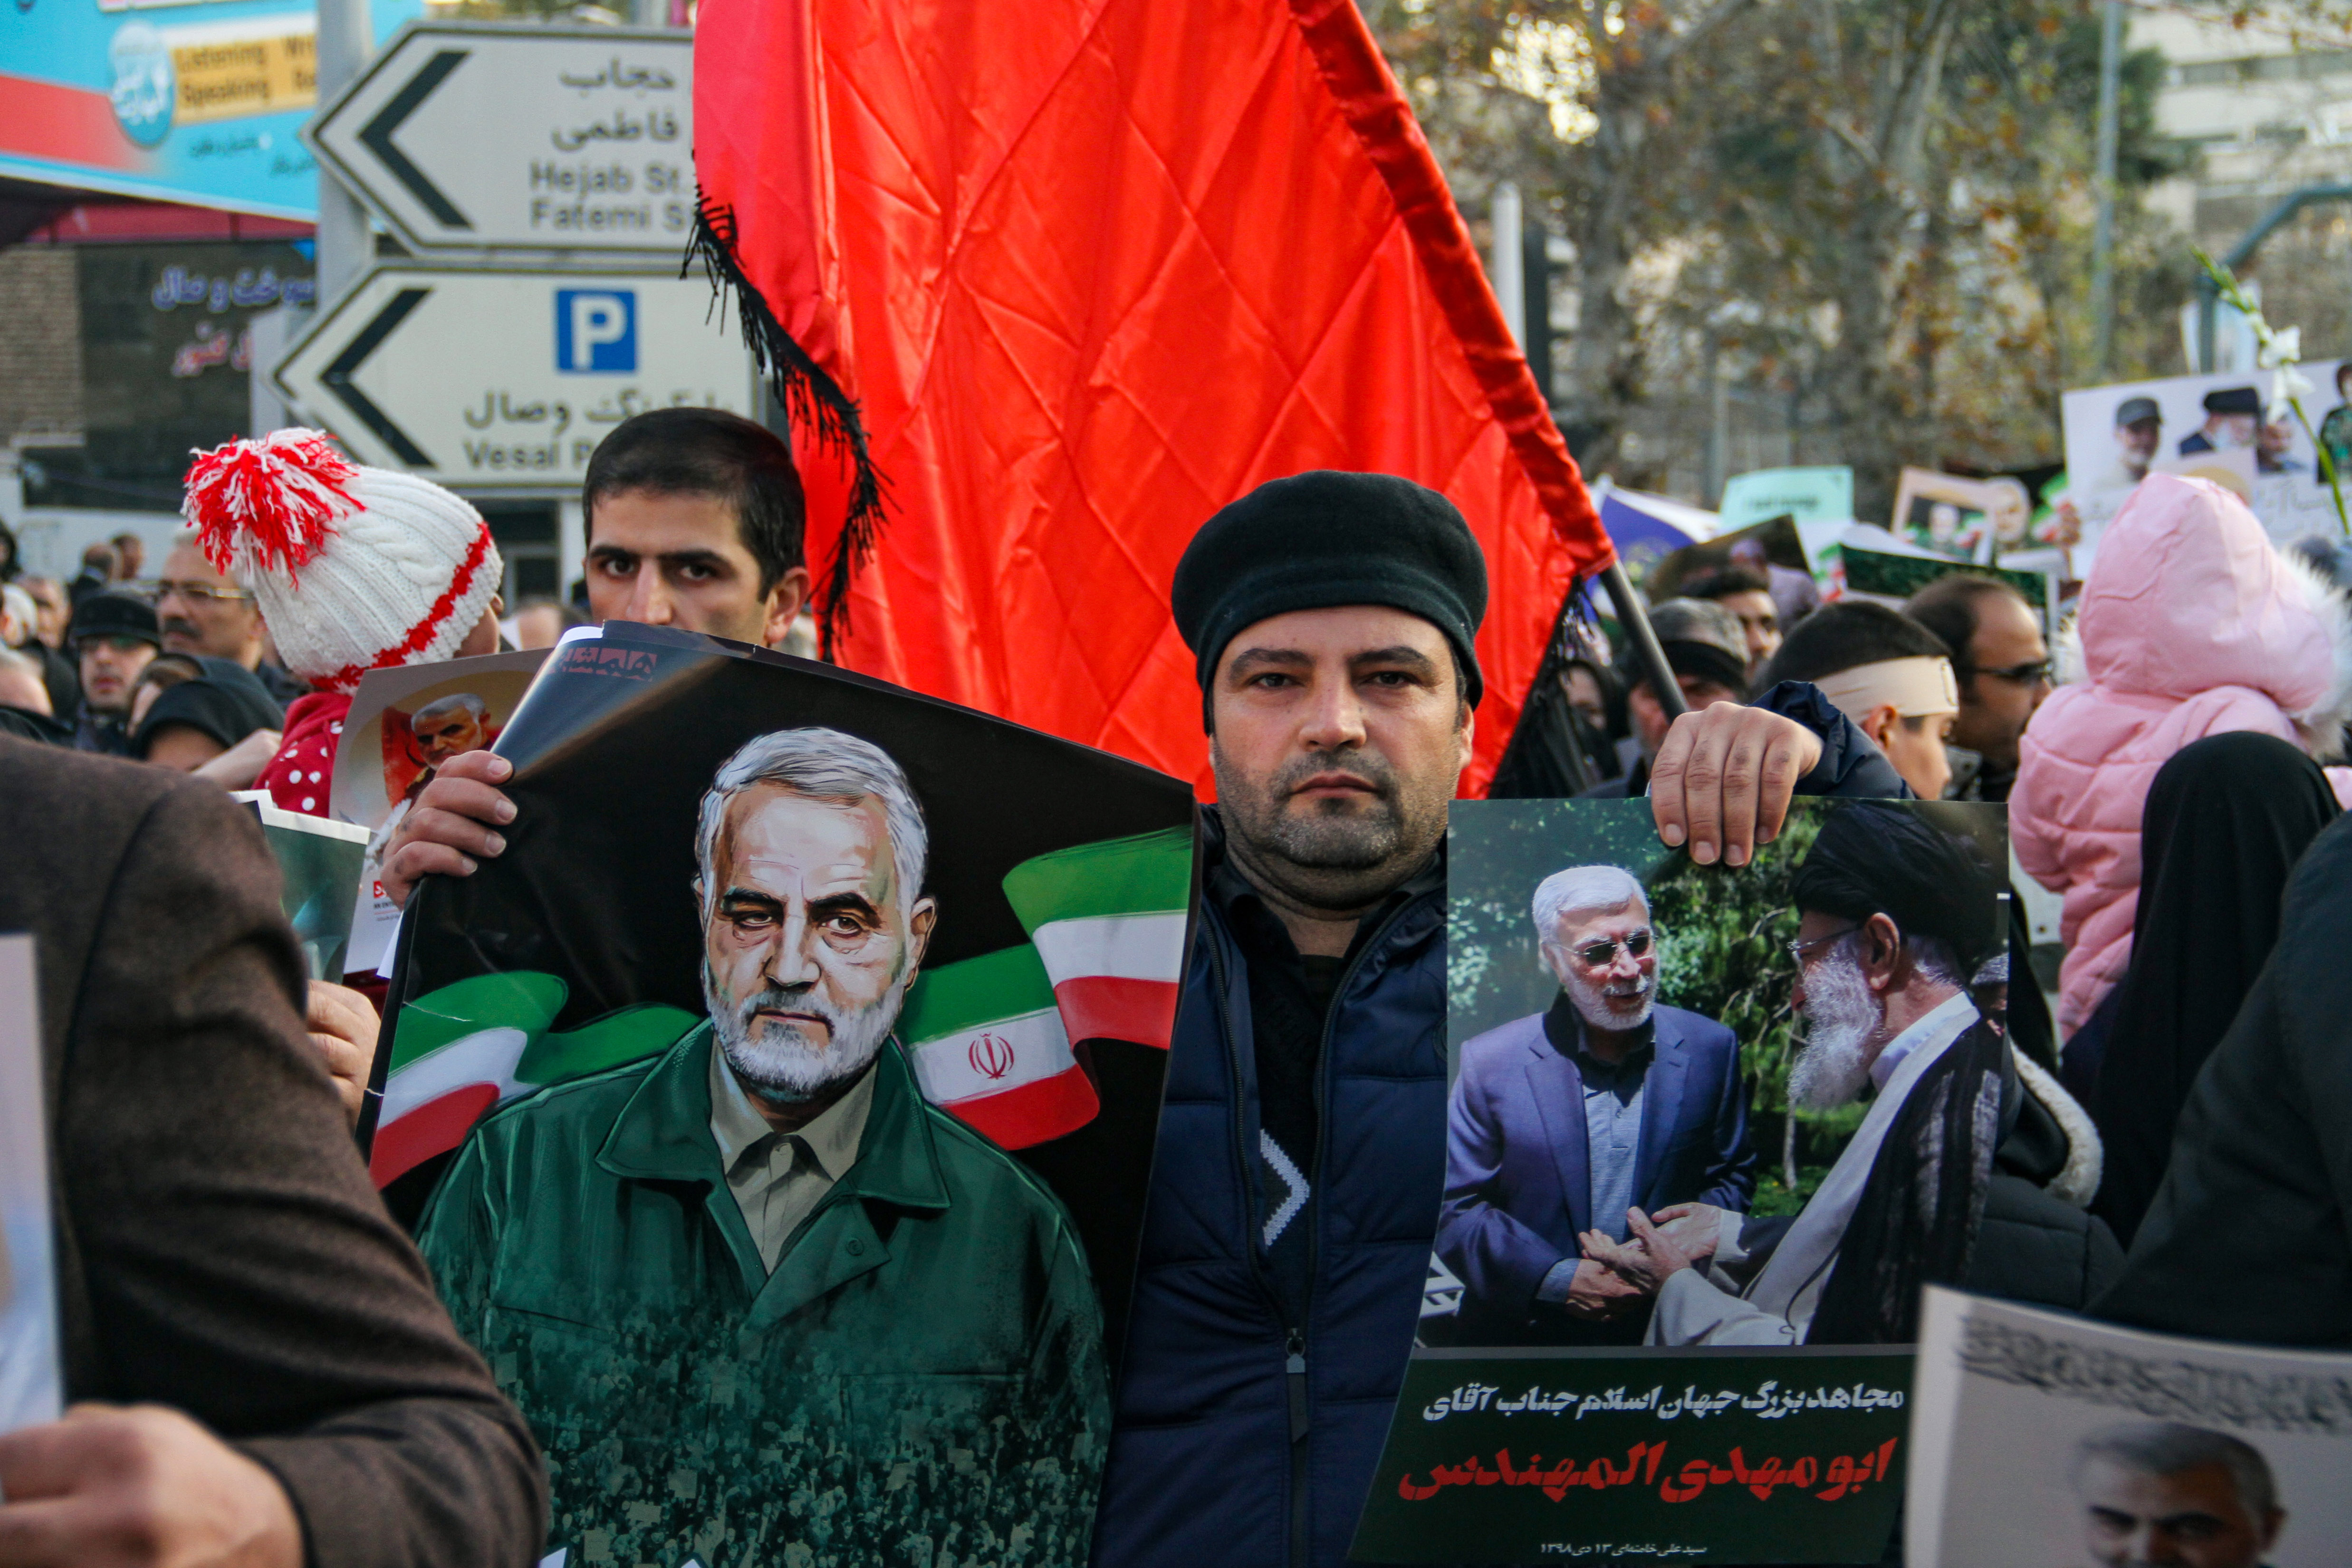
america, hell, newspaper, people, politic, politics, rally, trump, iran, flag, hands, down with, protest, event, public event, community, demonstration, human, rebellion, crowd, headgear